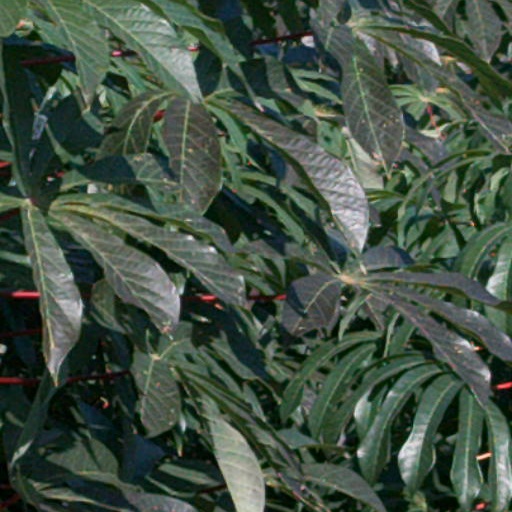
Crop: cassava